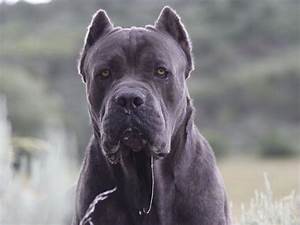
Label: cane